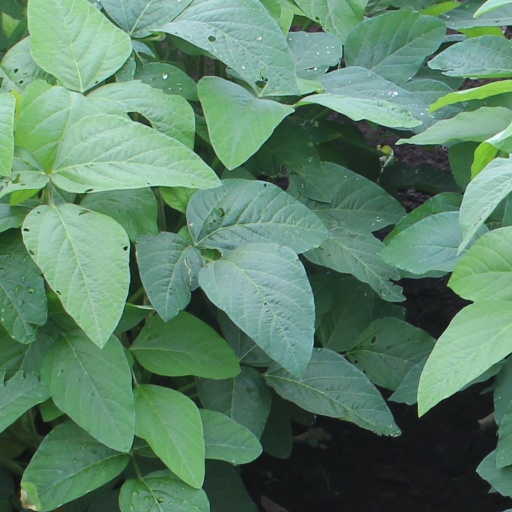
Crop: soybean